Hisarya, Bulgaria

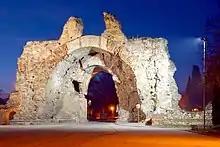
The South gate of Hisarya's Late Roman fortifications, the largest preserved in the country

The town was founded thousands of years ago probably on account of its hot springs. Some prehistoric remains have been found in what is now the town centre. Later, it became a Thracian city and, when Thrace fell to the Romans and became a Roman province, Hisarya became a Roman town — one of the three most important towns in the province. At times it was called Augusta, Diocletianopolis (after emperor Diocletian), and a couple of other names. It was a famous resort even in those times, which is proved by the fact that emperor Septimius Severus visited the city.